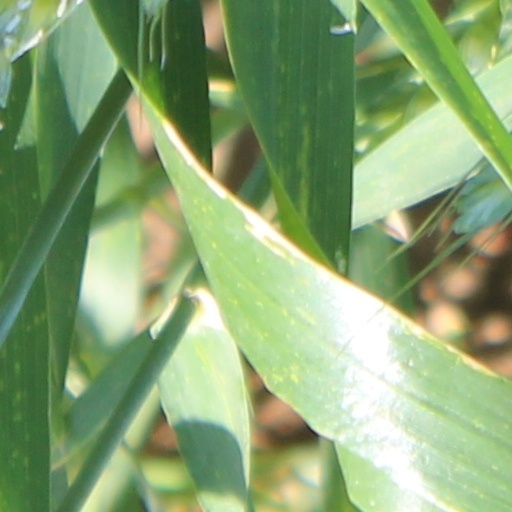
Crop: wheat